2014 Texas Bowl

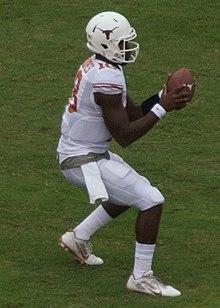
Texas quarterback Tyrone Swoopes, pictured in 2014.

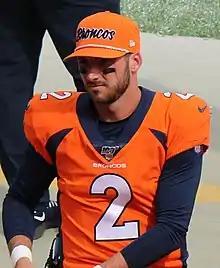
Arkansas quarterback Brandon Allen, pictured in 2019, was named the game's MVP.

Entering the contest, Arkansas was favored to win, with the spread set at 6.5 points alongside a projected total of 44.5 points. The Razorbacks' rushing offense, led by the duo of Alex Collins and Jonathan Williams, was expected to perform well. Texas's offense was expected to depend largely on the performance of quarterback Tyrone Swoopes, who had experienced struggles with interceptions throughout the year; Swoopes was thrust into the starting role after starter David Ash suffered a season-ending concussion in early September.